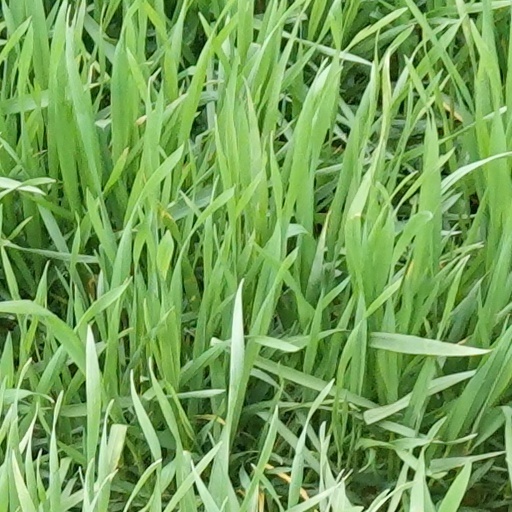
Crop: wheat